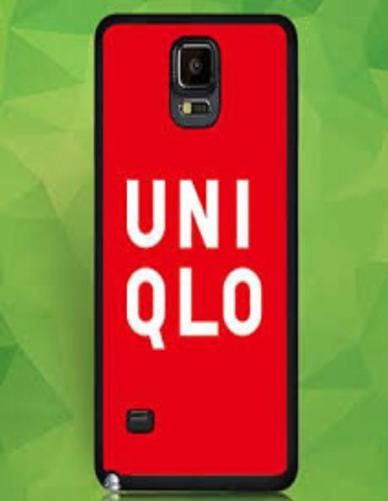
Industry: Clothes